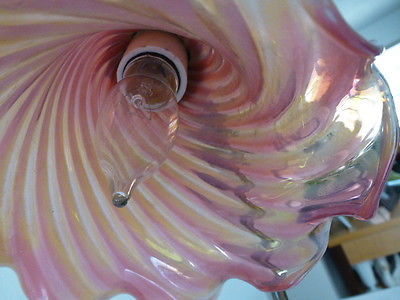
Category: lamp